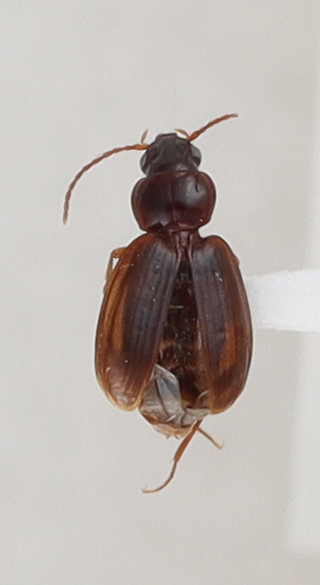
Scientific name: Trechus obtusus
Plot: 14
Trap: W
Collected: 20190522